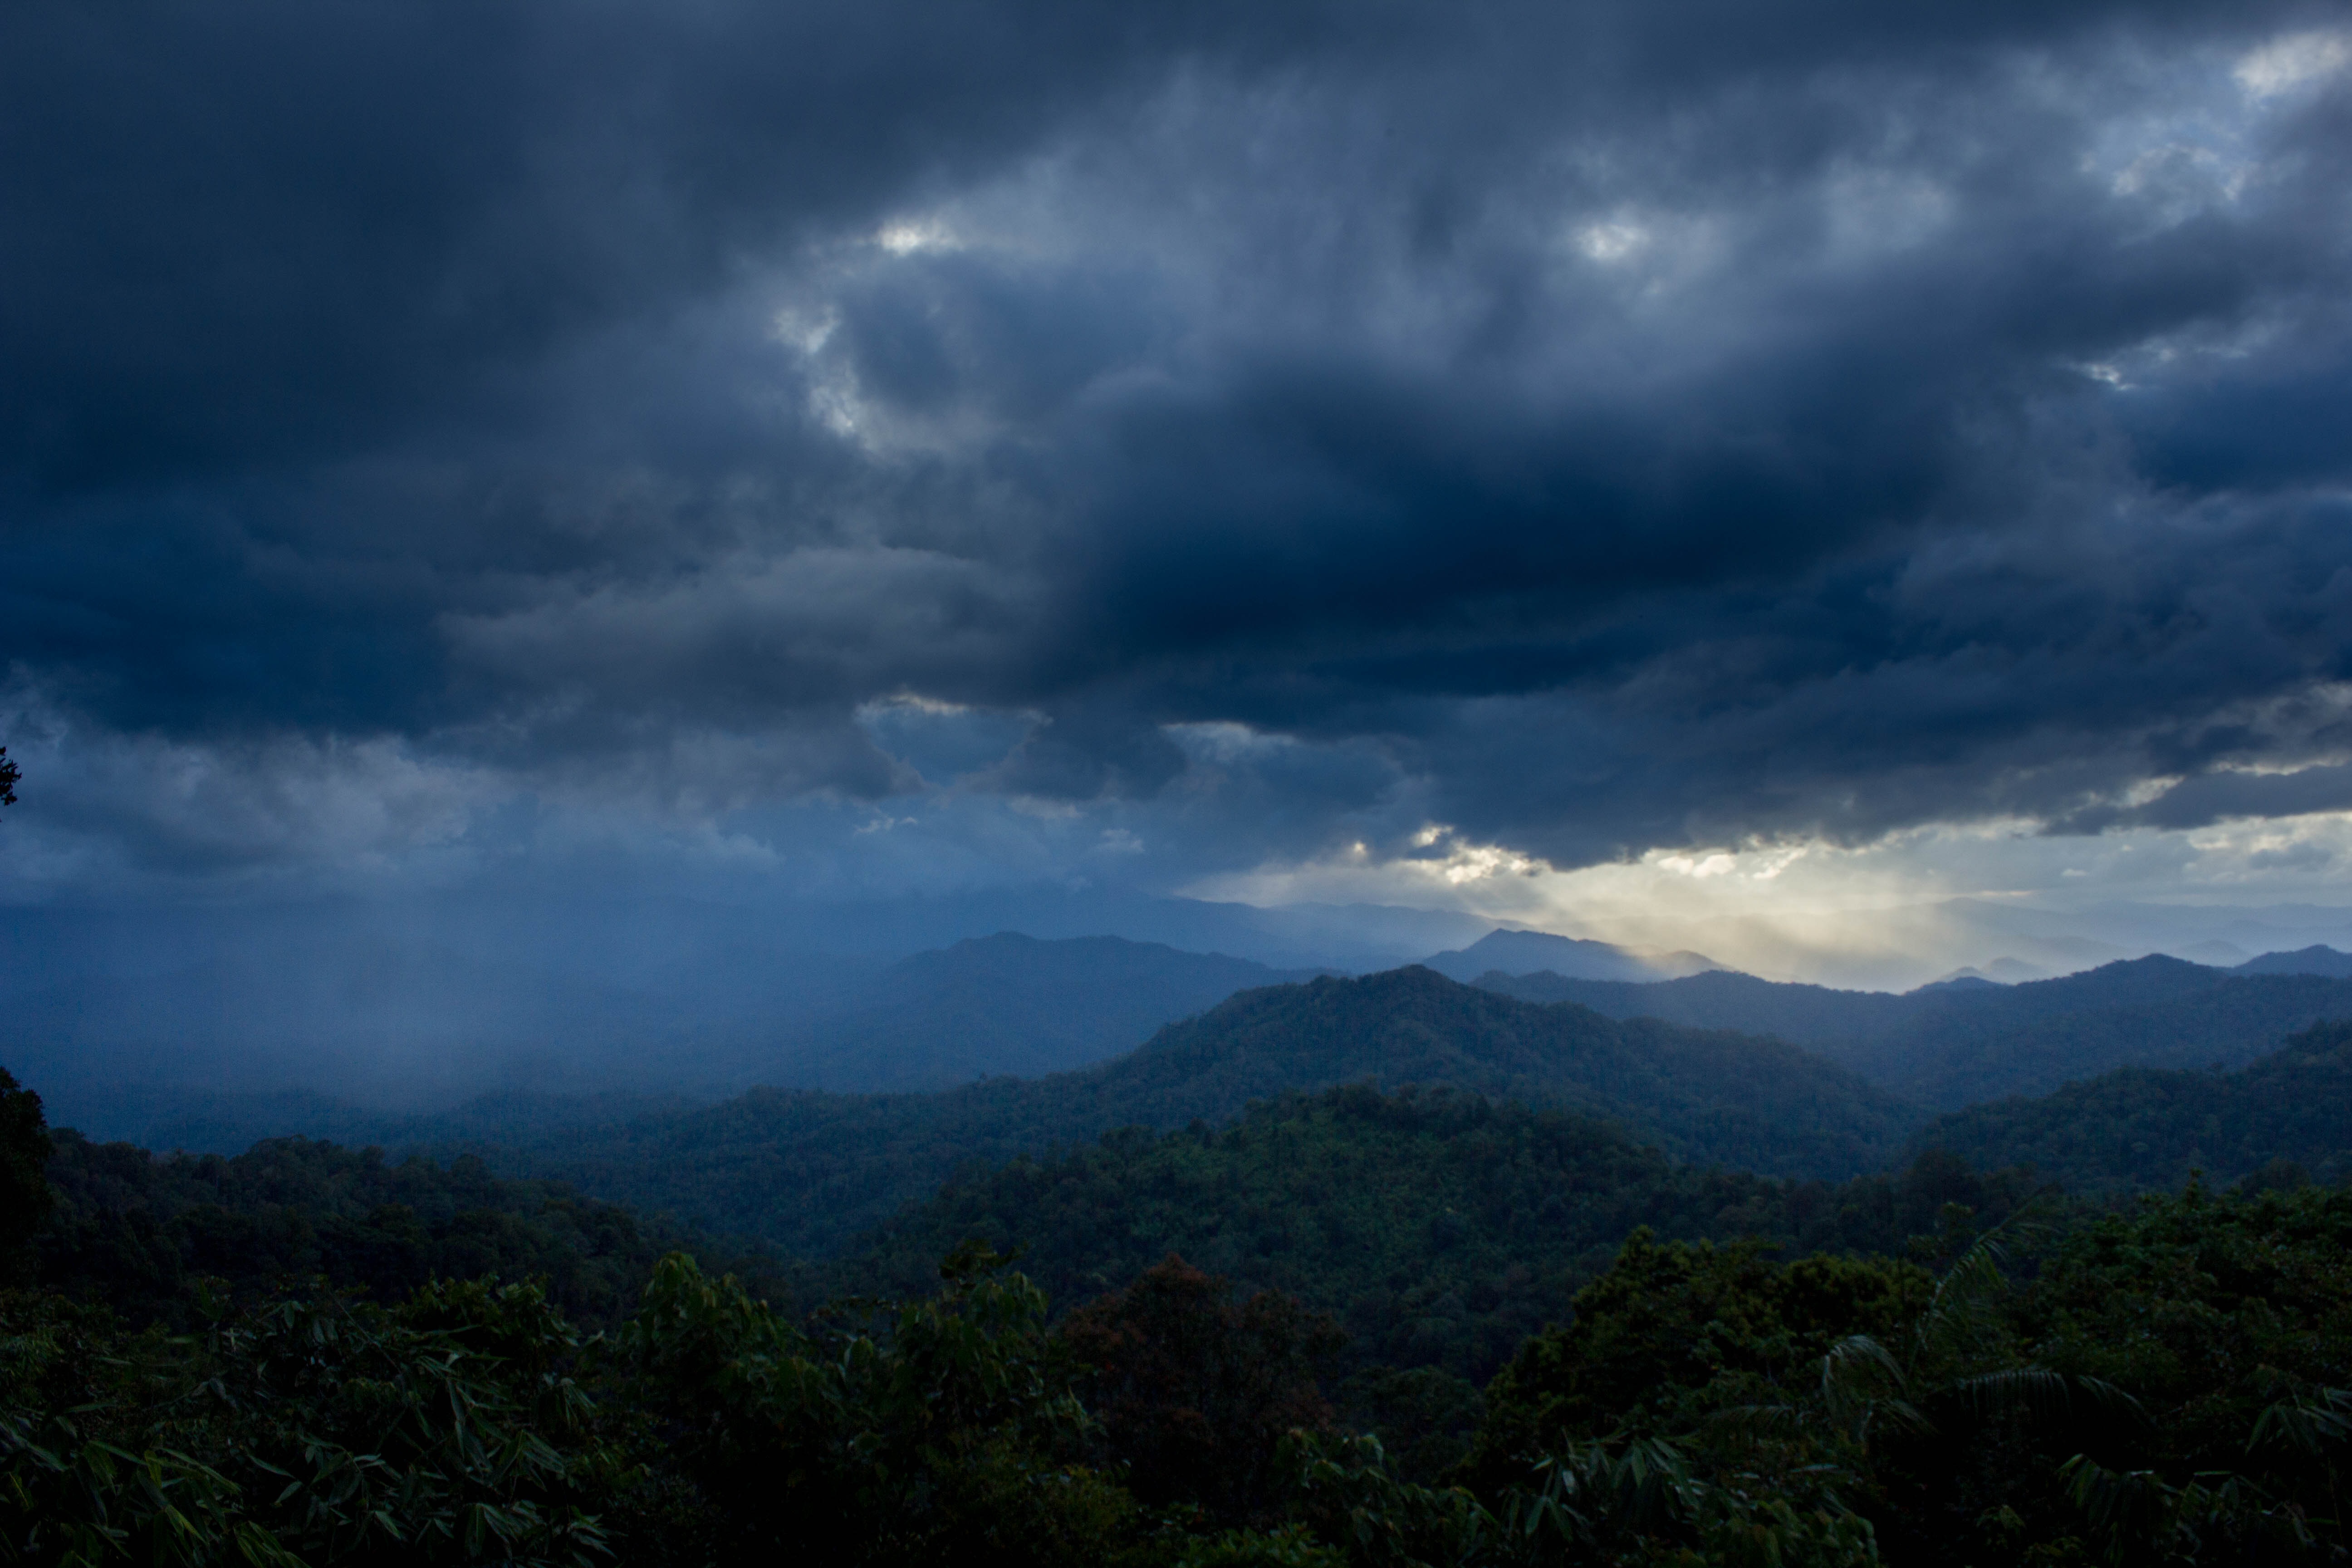
landscape, nature, forest, mountain, cloud, sky, sunset, sunlight, morning, rain, hill, dawn, atmosphere, mountain range, weather, cumulus, geography, plateau, evening sun, rain cloud, meteorological phenomenon, blue khruem, the air is not good, the heavy sky, atmospheric phenomenon, mountainous landforms